Chris Conroy

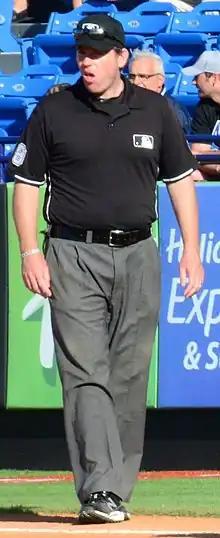
Conroy in 2014

Christopher Patrick Conroy (born July 22, 1974) is an American Major League Baseball (MLB) umpire. He made his MLB debut on September 29, 2010. His uniform number is 98. Conroy was officially added to the full-time staff of MLB umpires on June 14, 2013, replacing Brian Runge. He was promoted to crew chief in 2023.